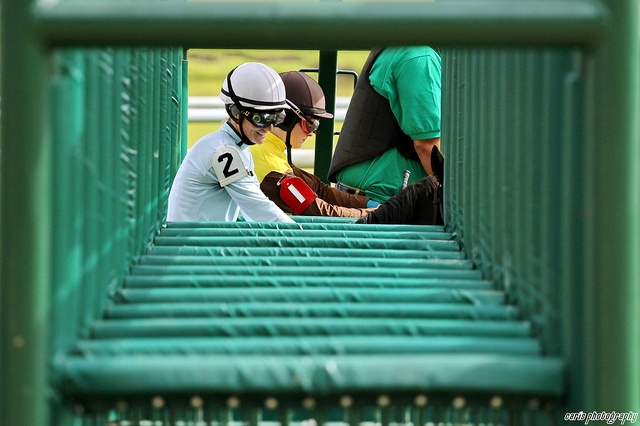
Jockies are waiting on their horses for the race to start
A pair of jockeys looking down at their horses.
A racer is sitting on a horse in the gates.
A jockey on his horse, waiting in the starting gate.
a couple of people that are sitting on top of a horse